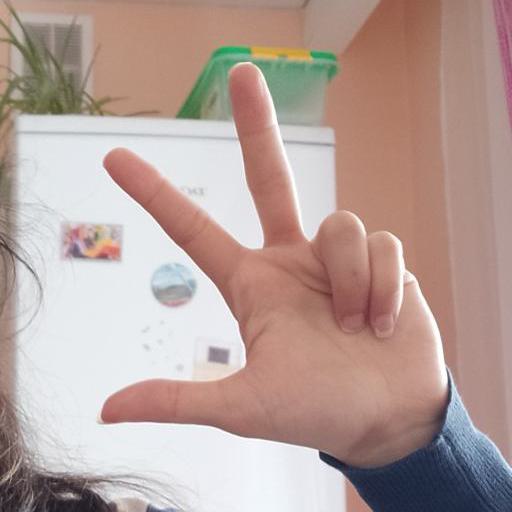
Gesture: three2